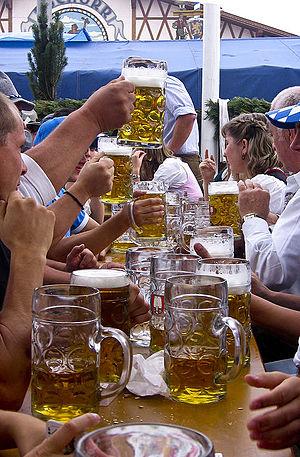
Une mass, ou Maß selon la graphie allemande, est une chope de bière d'un litre de contenance. Son nom allemand Maß signifie mesure. Au départ le mot mass désigne un volume de 1,069 litre et était une unité de mesure utilisée en Bavière et introduite en 1809. Depuis 1871 et l'introduction du système métrique, le volume est de 1 litre tout rond. Ce type de chope est surtout utilisé en Bavière et en Autriche pour servir la bière bien évidemment, mais aussi pour les mélanges entre de la bière et d'autres boissons, typiquement la Radler.
L’Oktoberfest est une fête populaire connue dans les pays francophones sous le nom de fête de la bière, se déroulant à Munich en Allemagne. De nos jours, elle commence le premier samedi de la deuxième quinzaine de septembre à midi exactement, et se termine le premier dimanche d'octobre, sauf si celui-ci est le 1ᵉʳ ou le 2 octobre auquel cas la fête est prolongée jusqu'au 3. Elle dure donc de seize à dix-huit jours. L’Oktoberfest a lieu près du centre de Munich, sur un terrain vague de 42 hectares. Ce site s'appelle Theresienwiese, parfois raccourci en die Wiese. Afin de préserver le caractère familial de la fête, une fête foraine et des lieux de restauration sont installés autour des tentes. L’Oktoberfest est la plus grande fête foraine au monde. On y trouve des attractions historiques mais aussi de très modernes.